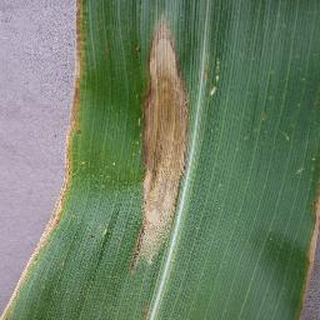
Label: corn_northern_leaf_blight